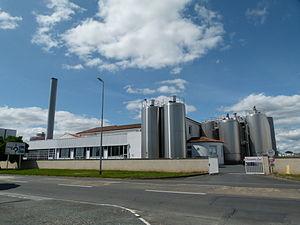
Le site de la laiterie industrielle abrite le siège du GLAC, un des tout premiers groupements coopératifs laitiers de France.
Surgères est une commune du Sud-Ouest de la France, située dans le département de la Charente-Maritime, en région Nouvelle-Aquitaine. Ses habitants sont appelés les Surgériens.